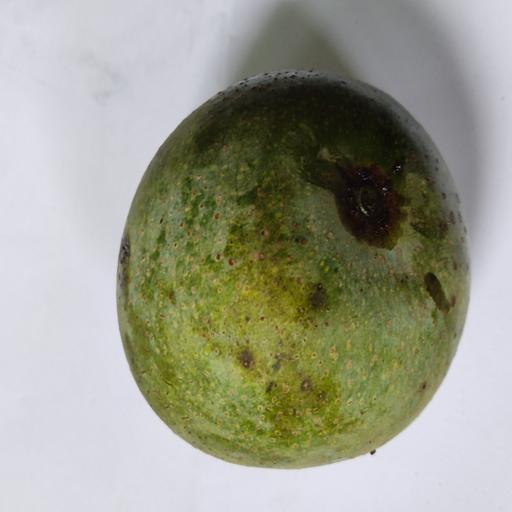
Crop type: Mango_Himsagar